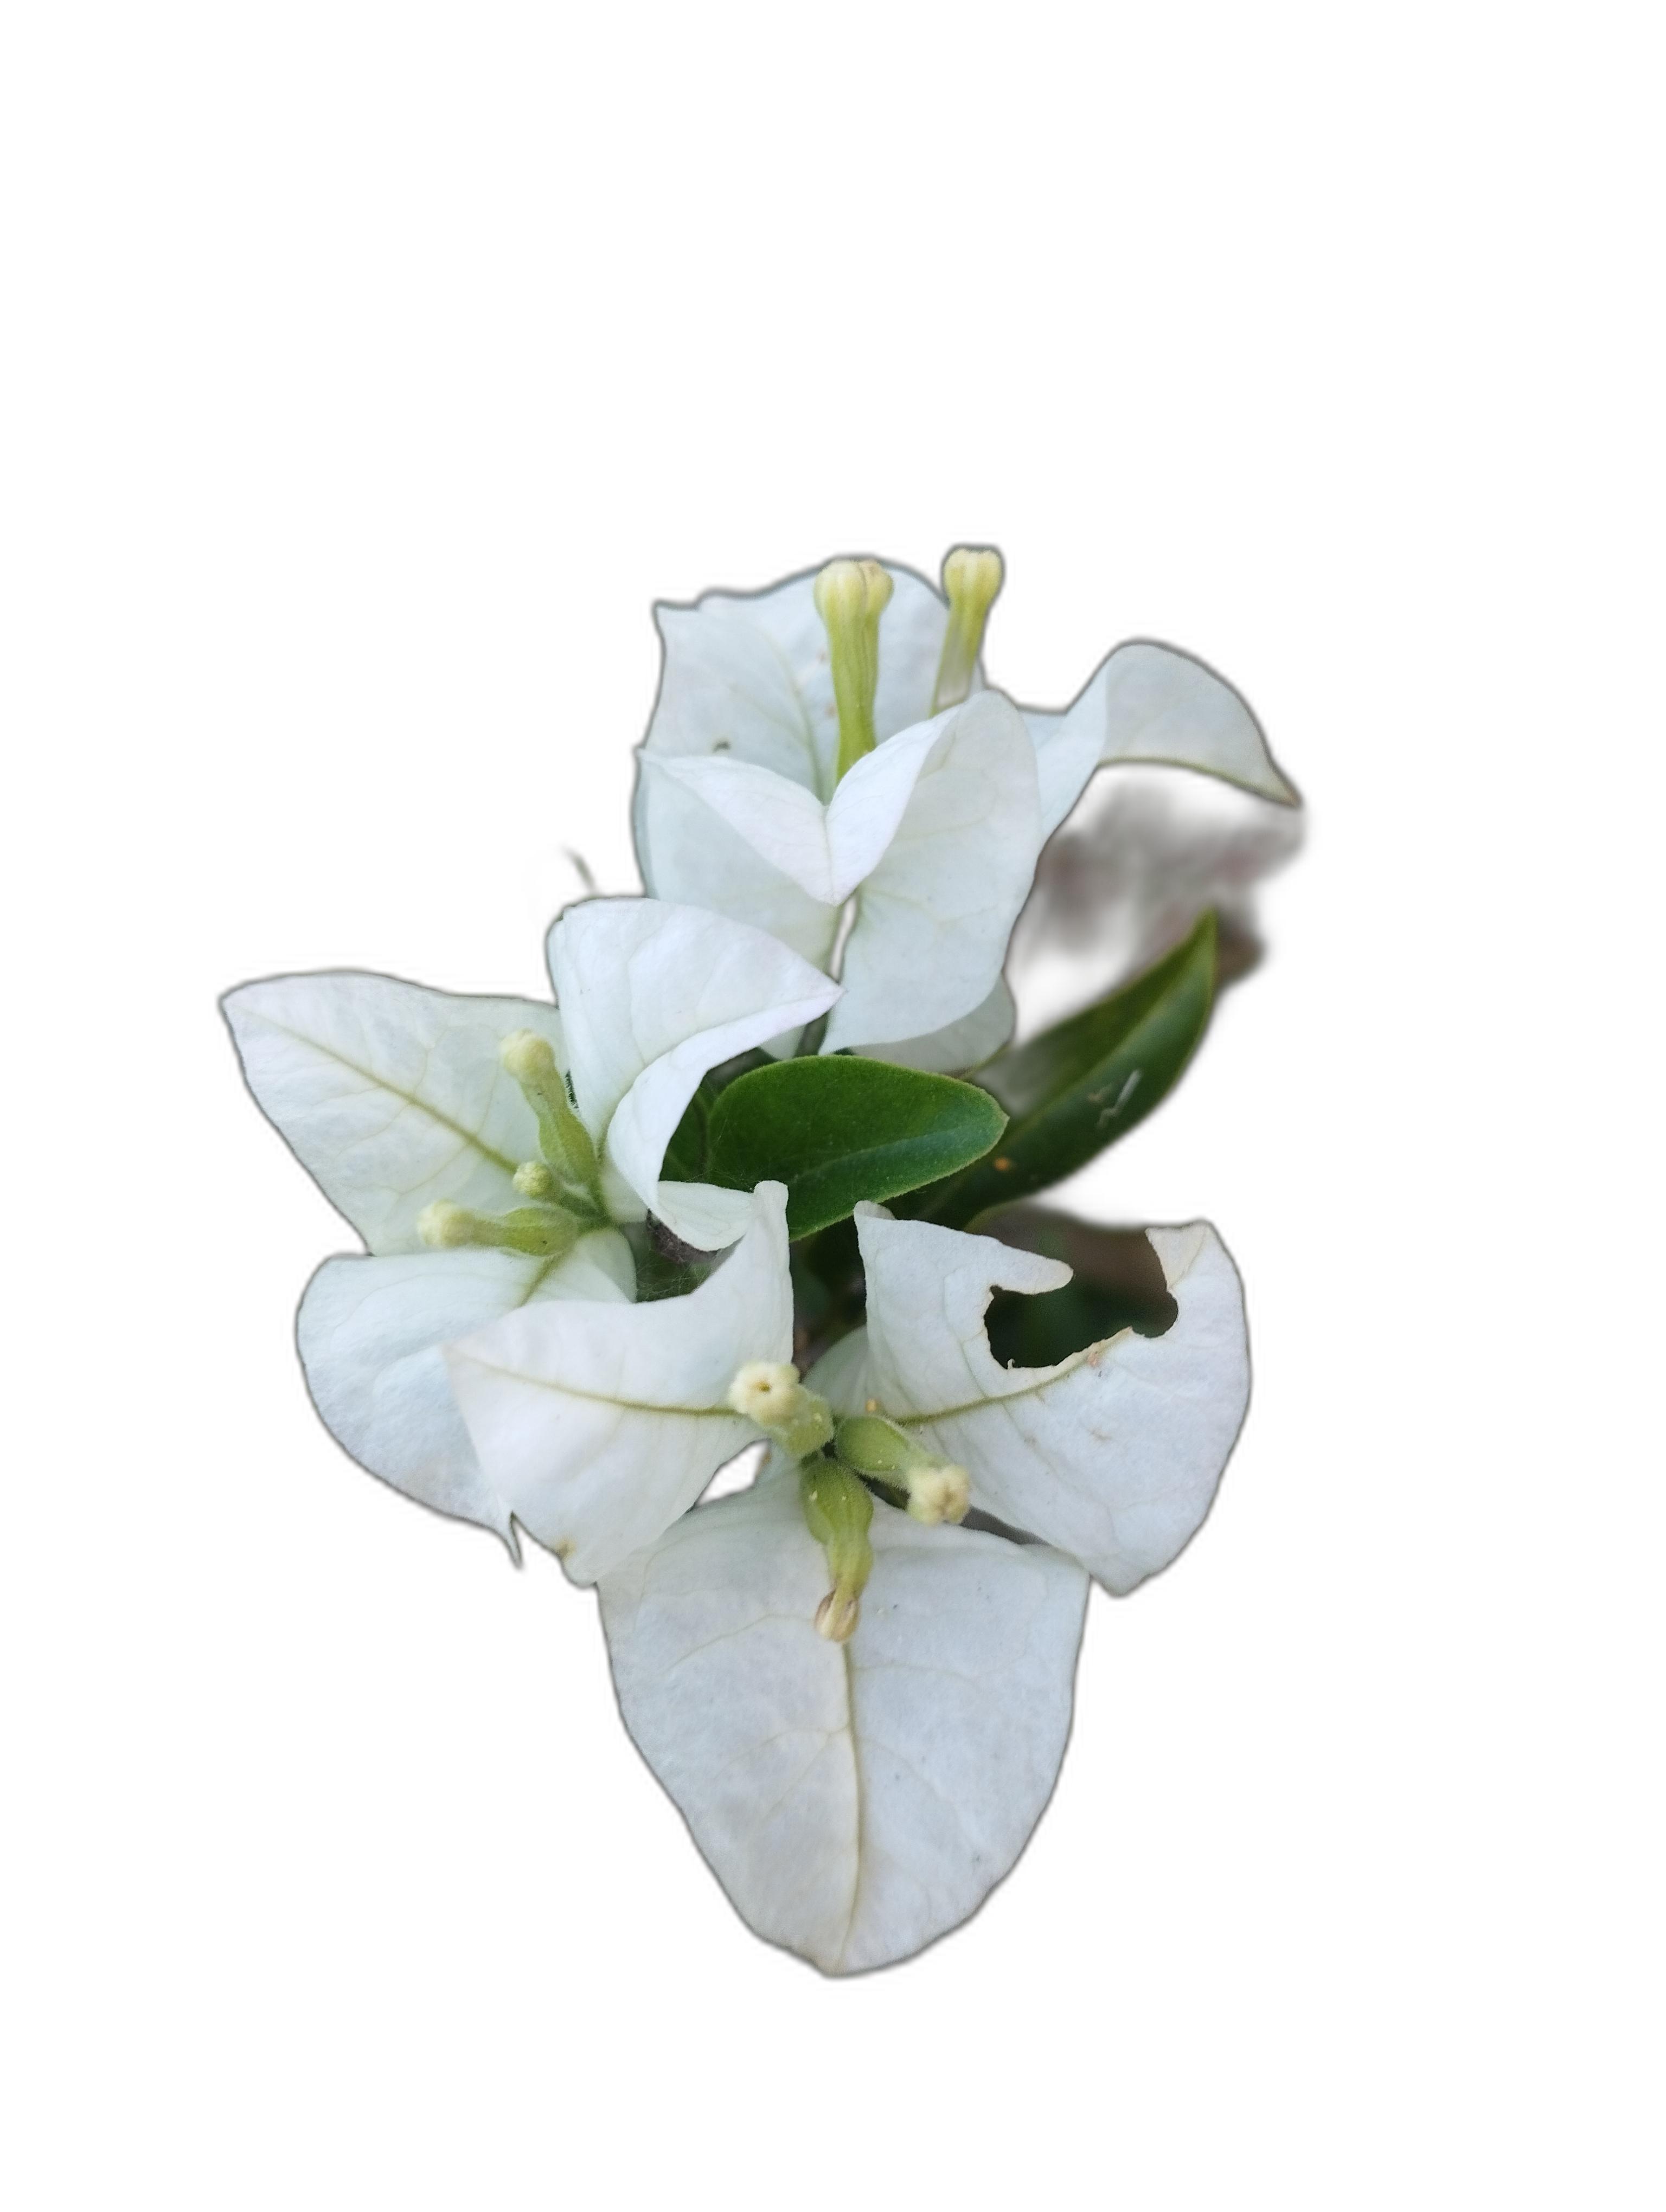
Label: Bougainvillea